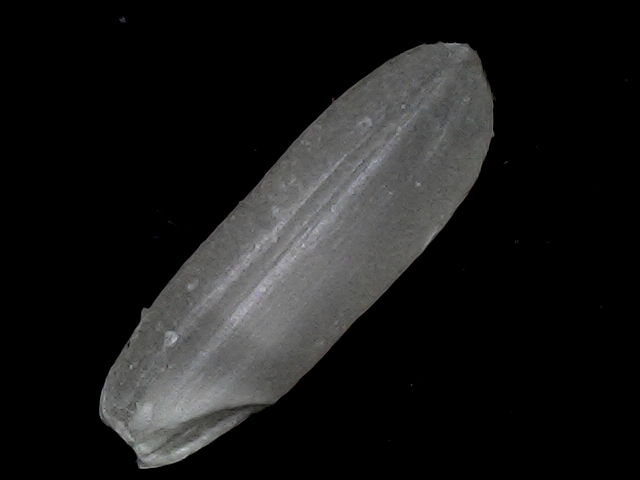
Rice variety: BRRI67